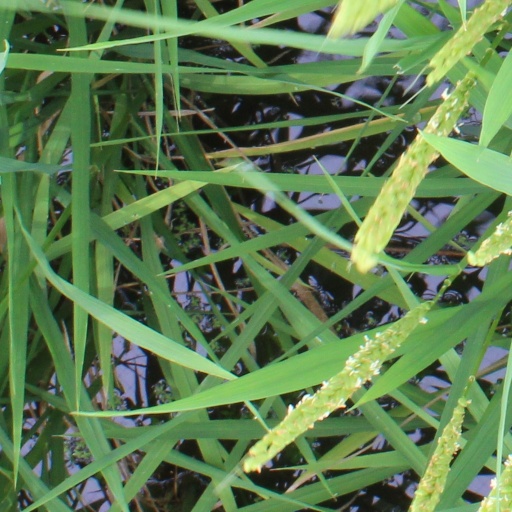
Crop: rice